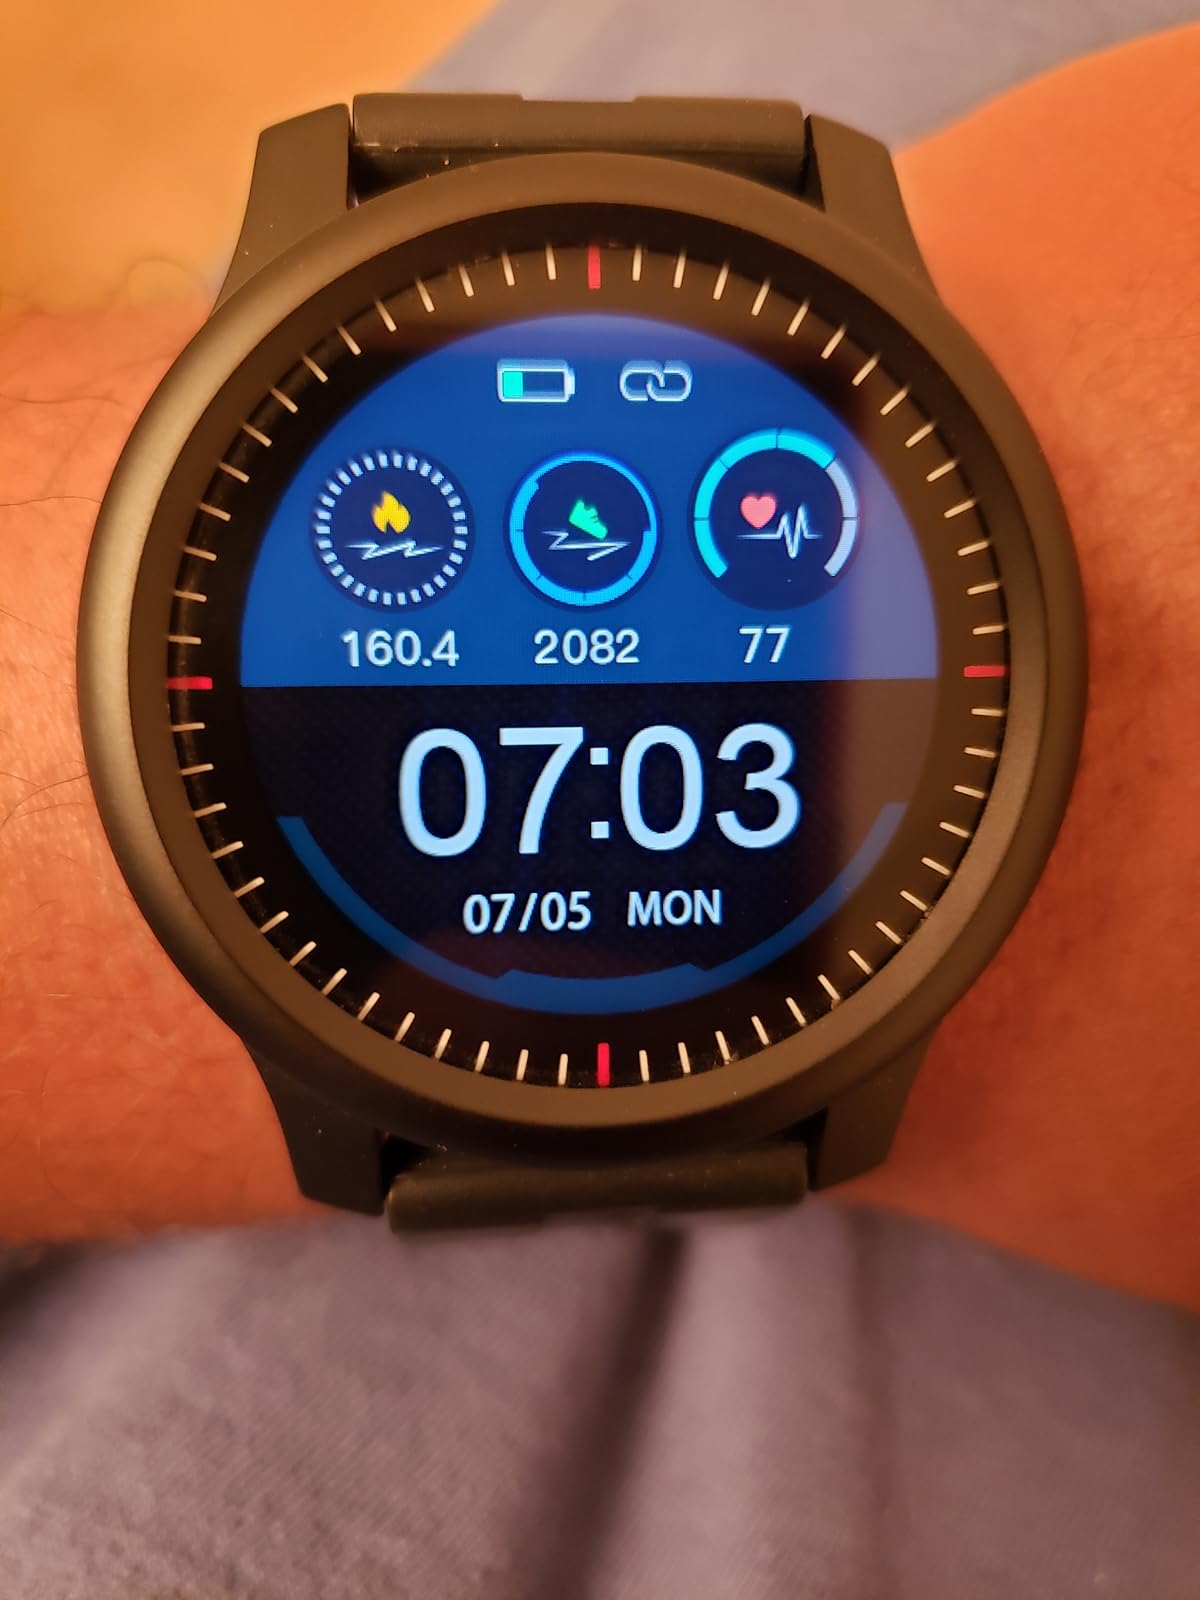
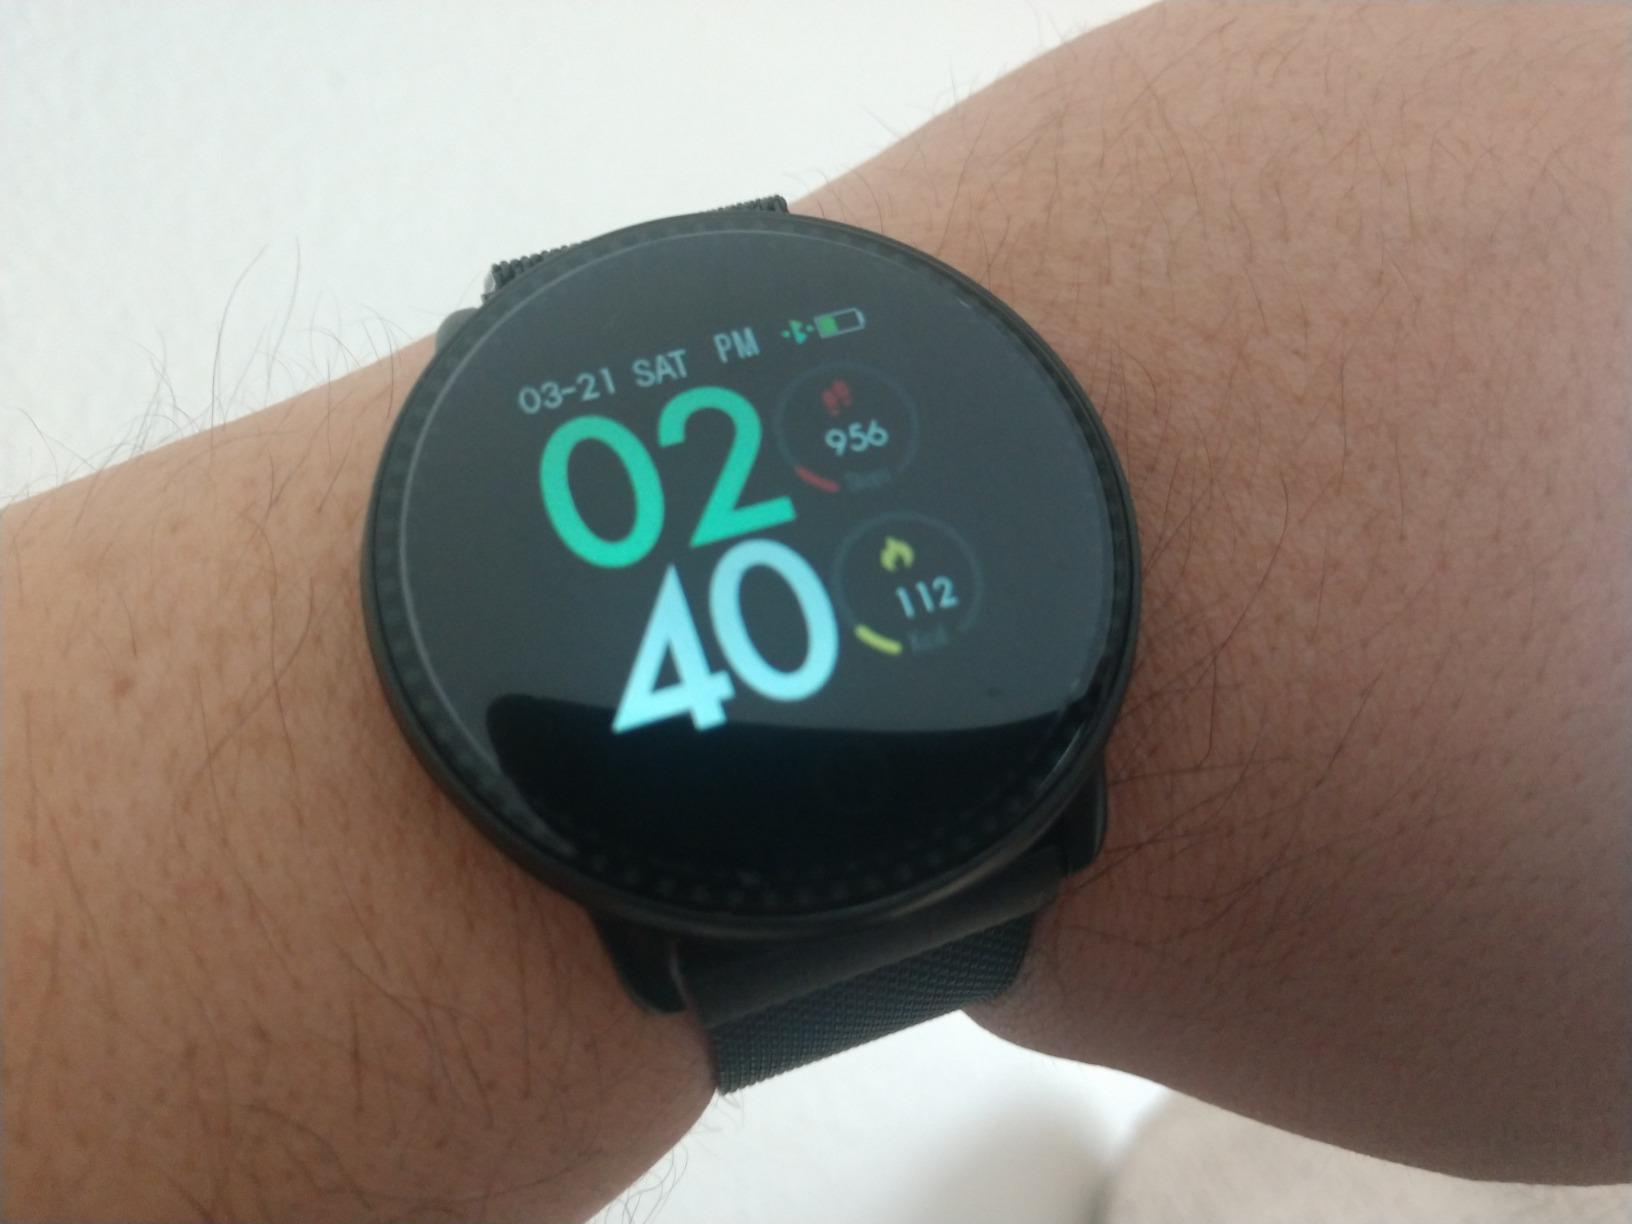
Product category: smartwatch
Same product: no